Benjamin Franklin Drawing Electricity from the Sky

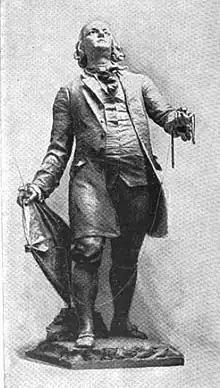
Statue of young Benjamin Franklin with kite - by Carl Rohl-Smith - 1893

The painting is an example of a history painting, but as West had done in the past with works such as in his 1770 "The Death of General Wolfe", he strays from the truth and embellishes many elements for added dramatic effect. Franklin was in his forties and with his son when he conducted the experiment, but West paints him with white hair and wrinkly as an elderly man. West adds cherubs and other dramatic elements to depict Franklin as Prometheus-like figure, who stands as an American hero of scientific discovery. Other works of art, such as Carl Rohl-Smith's "Statue of Young Benjamin Franklin with Kite," provide a more accurate representation of Franklin at the time of his experiment, giving him a significantly younger appearance.